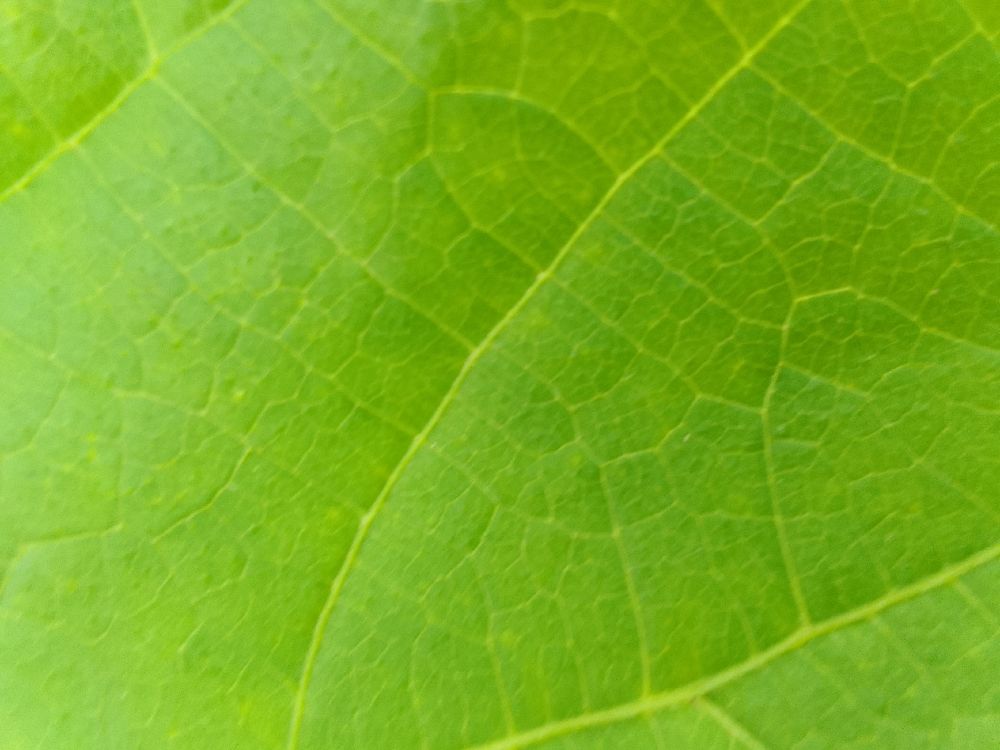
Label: healthy